Rutgers Scarlet Knights

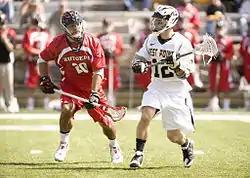
Rutgers v Army lacrosse game in 2010

The Scarlet Knights women's basketball of late has been one of the more successful programs in the school. A notable season would be the 2005–2006 season, when Rutgers at one point was ranked fourth in the nation and reached the Elite Eight behind the shooting of Cappie Pondexter. In the 2006–07 season, Rutgers finished second in the regular season behind UConn, but went on to defeat the Huskies in the Big East Championship game.